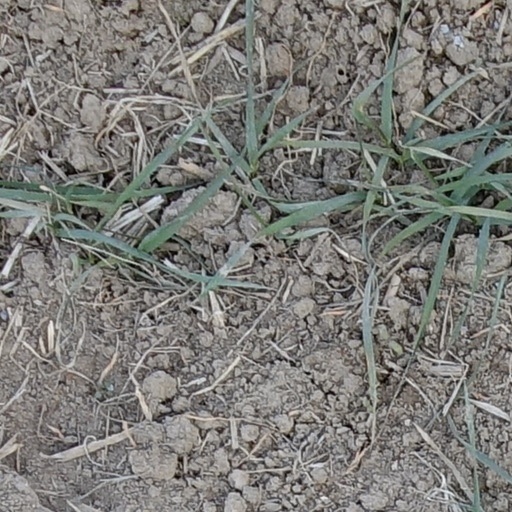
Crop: wheat